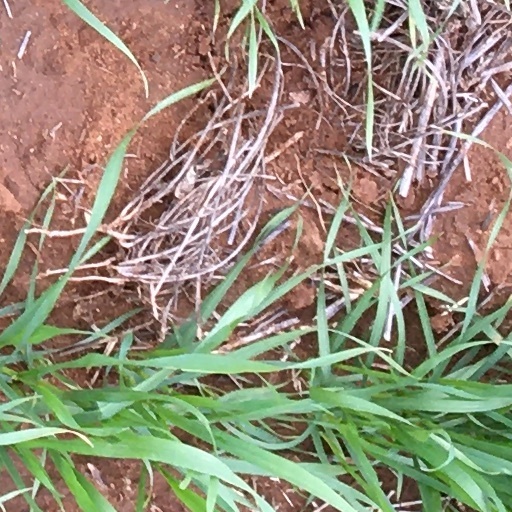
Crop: wheat